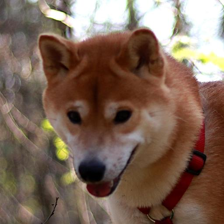
Label: animals